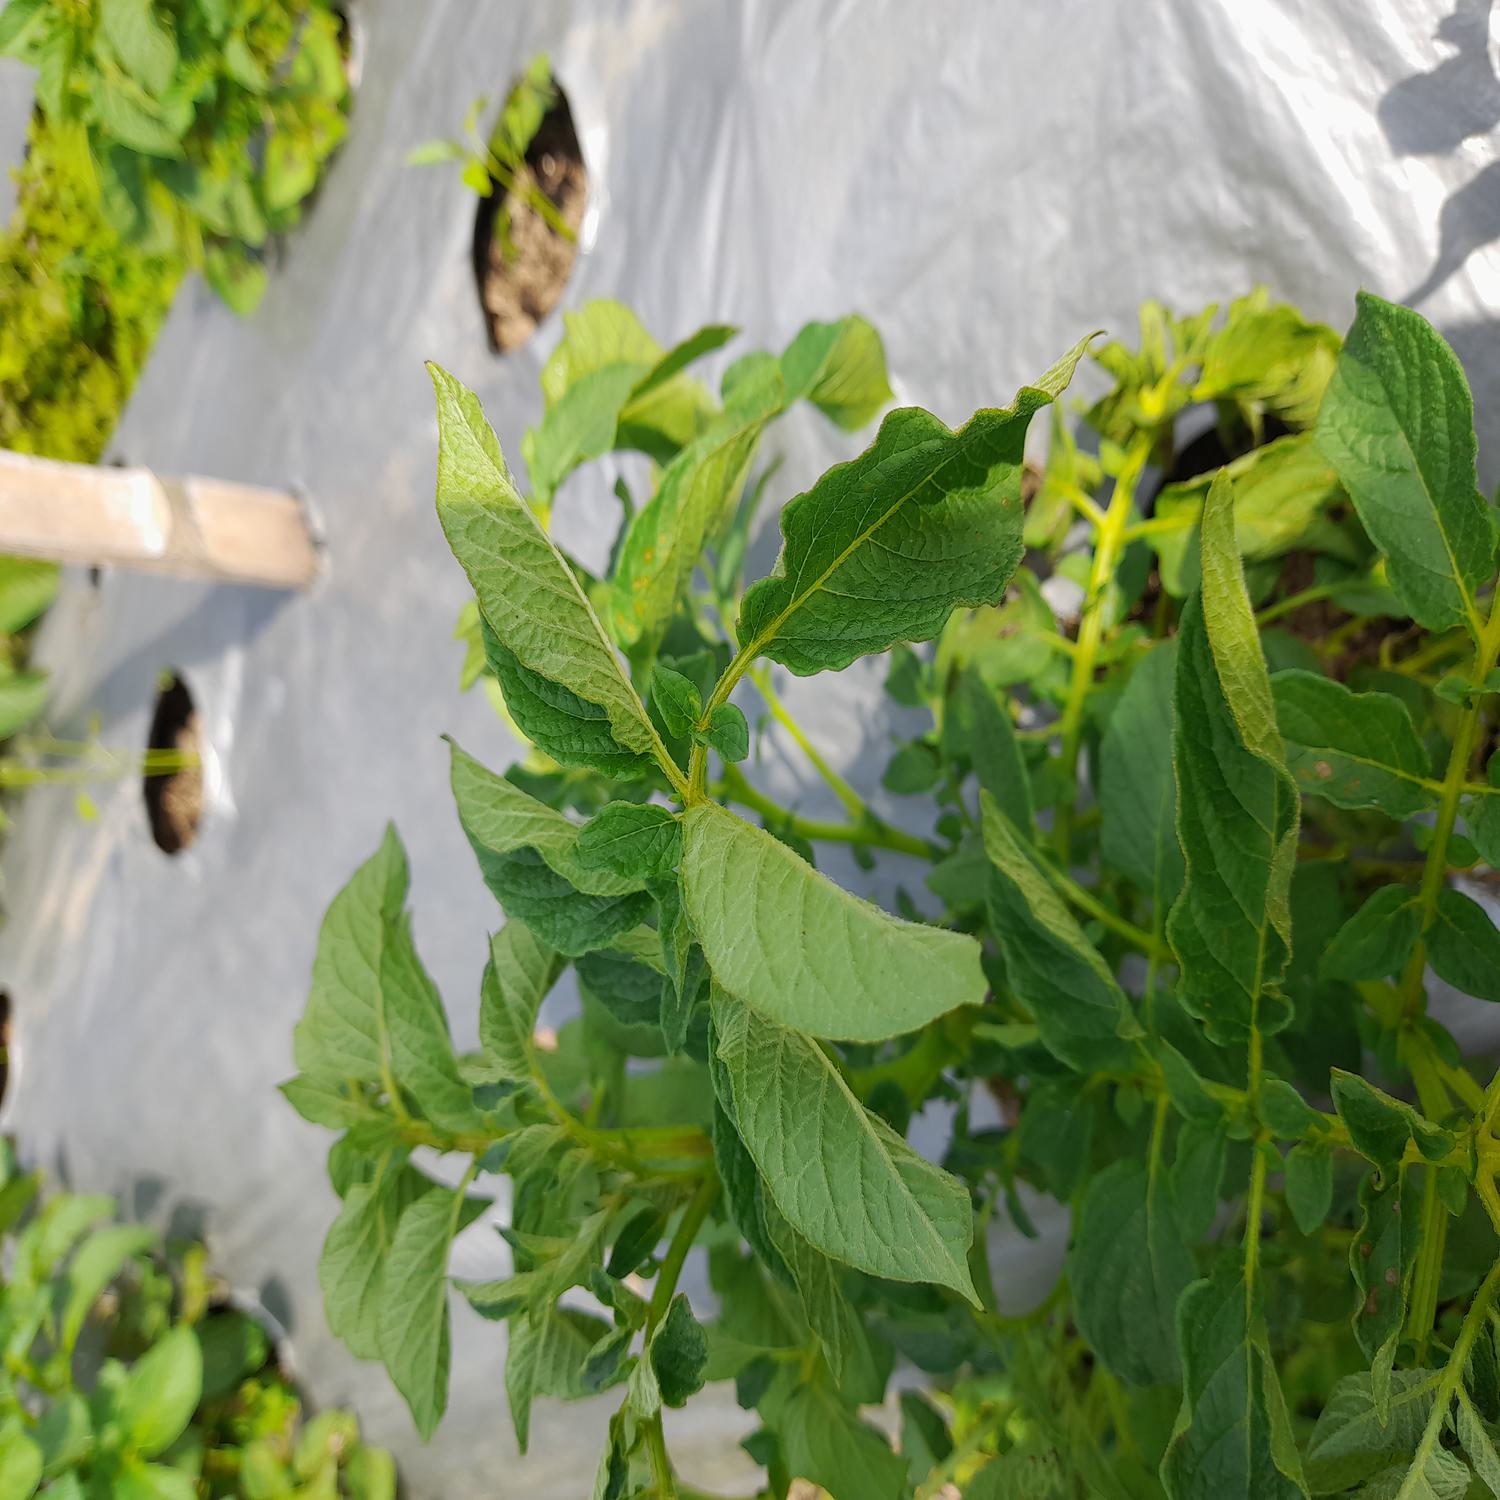
Etiqueta: Pudricion_Parda